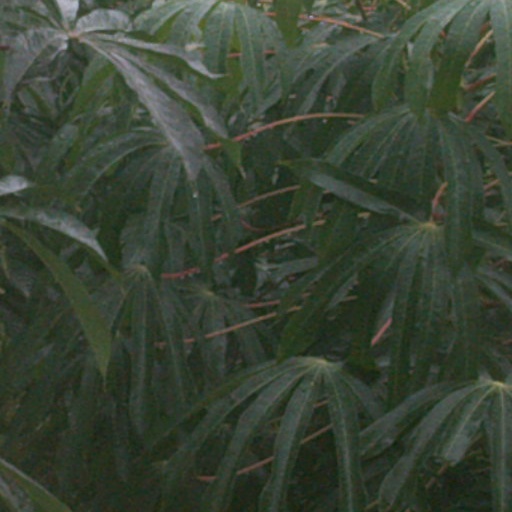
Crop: cassava